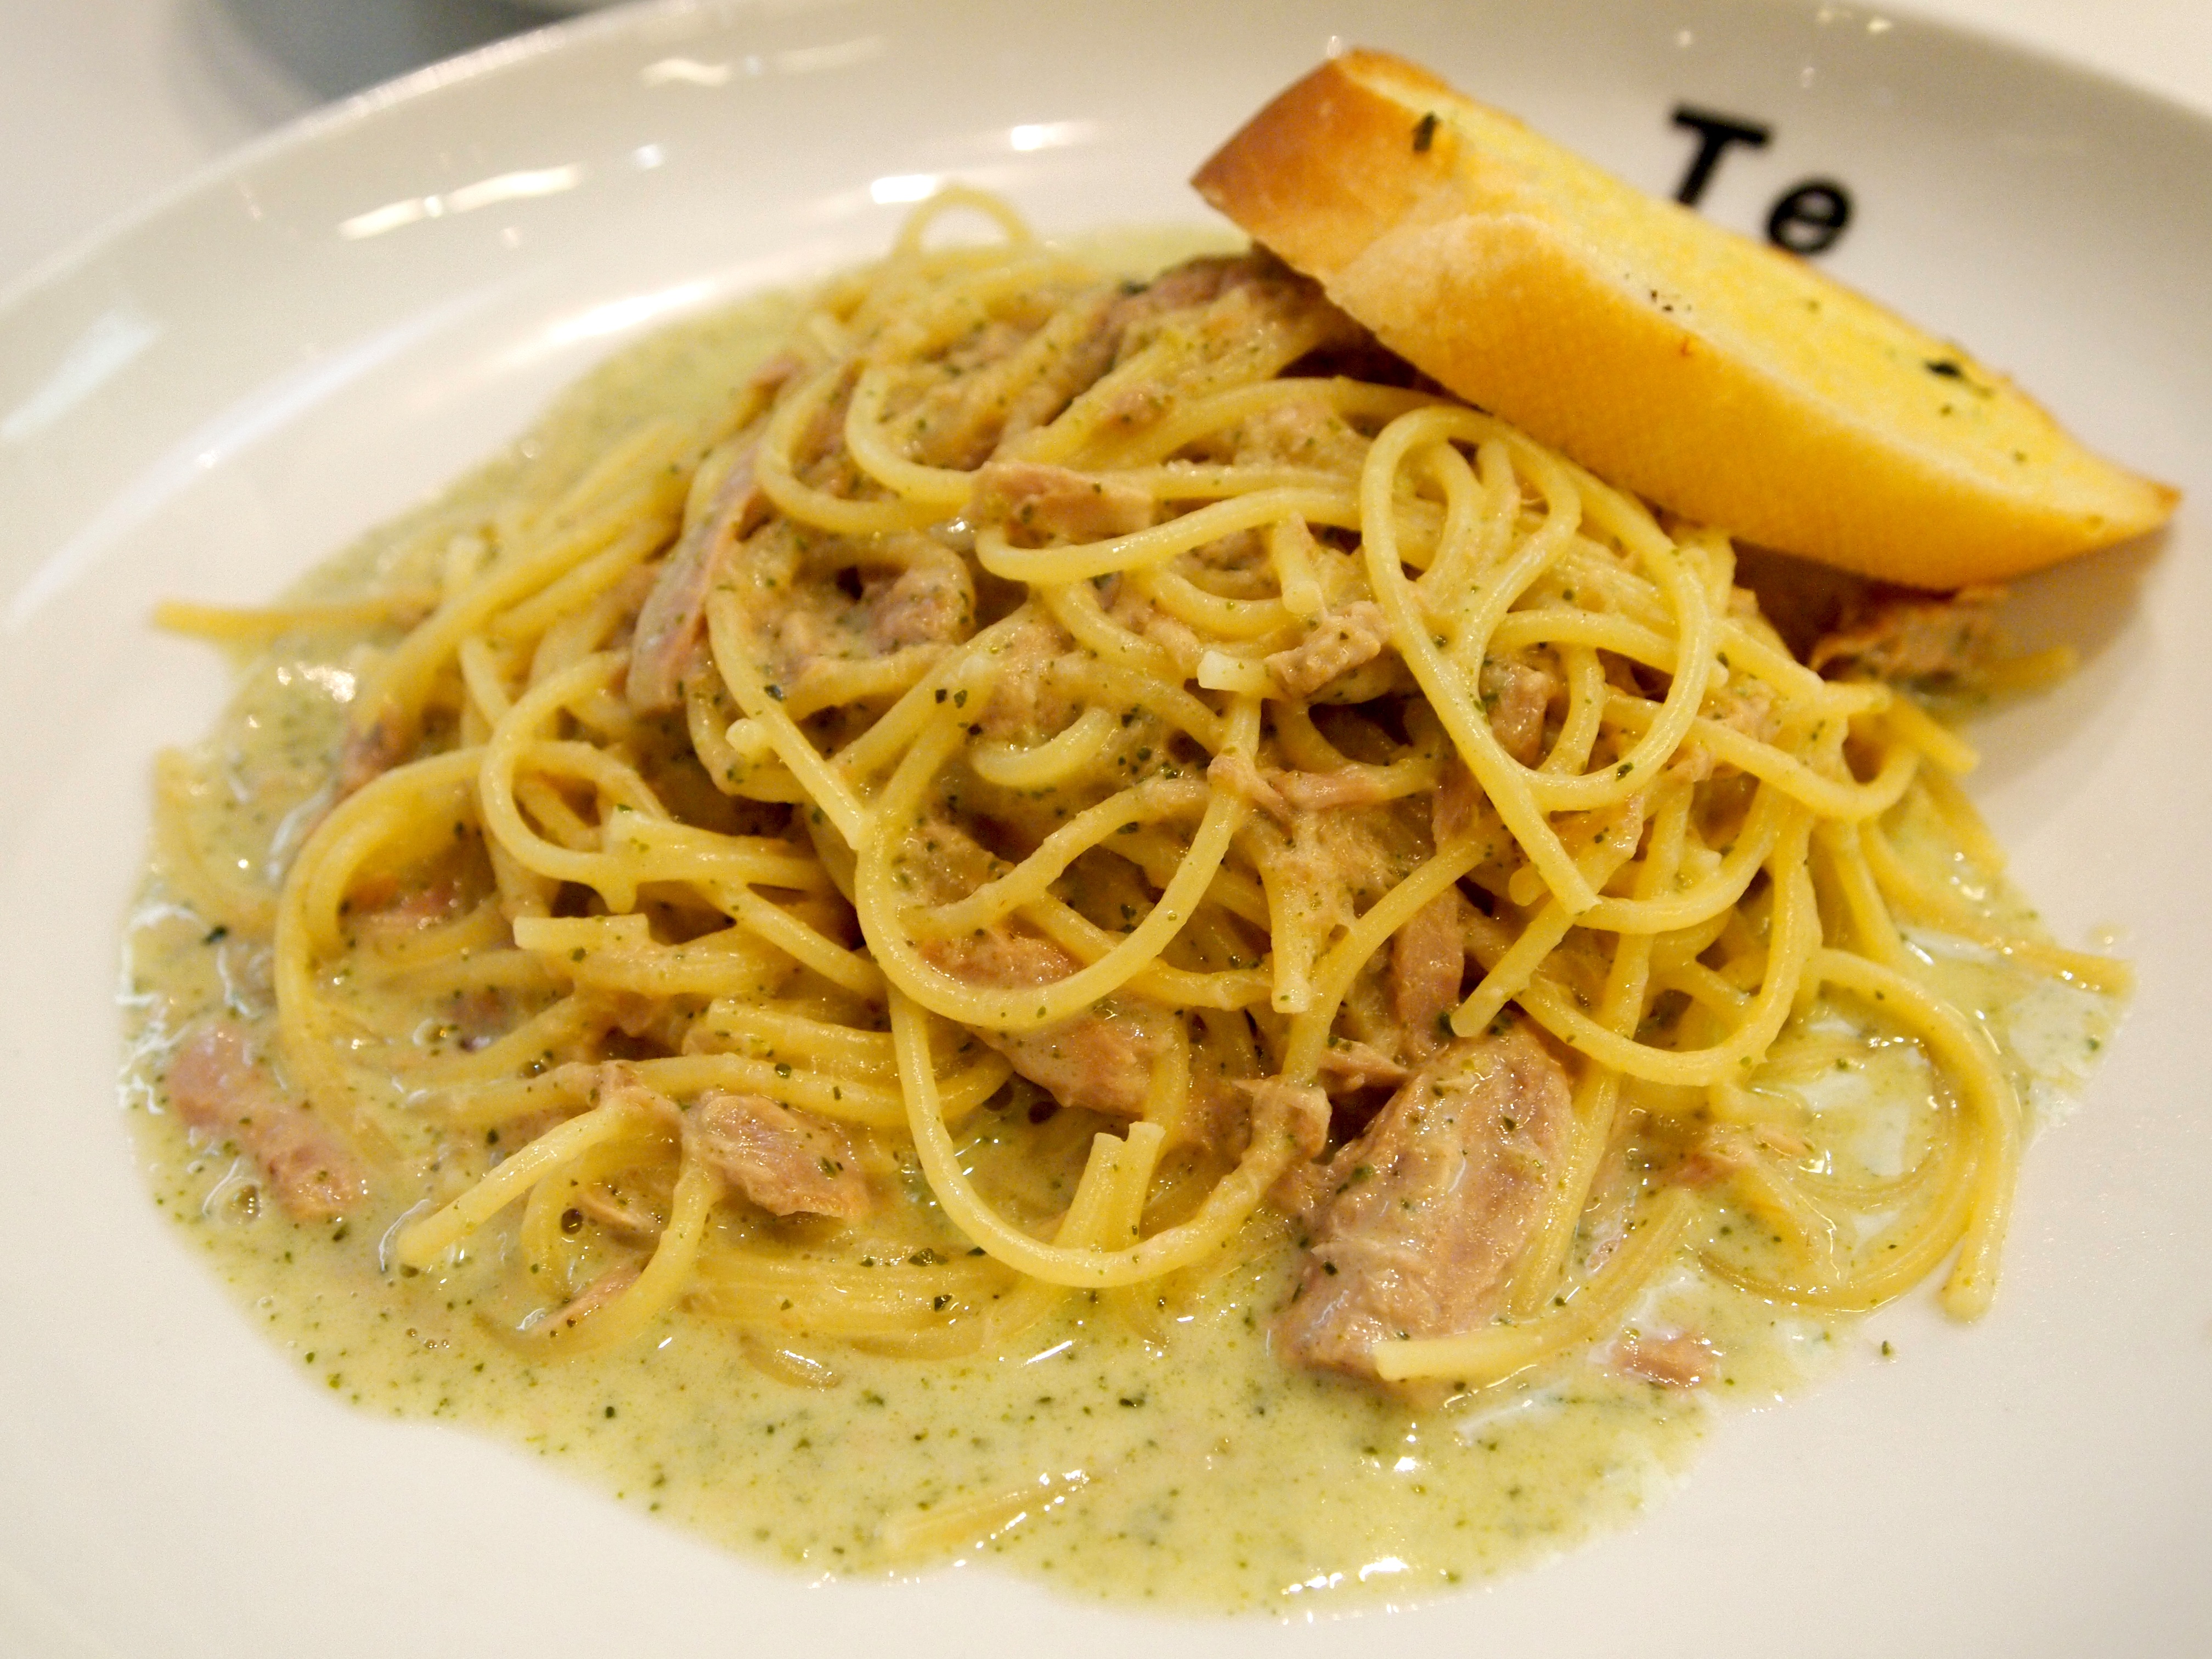
dish, food, produce, cuisine, pasta, hong kong, dining, spaghetti, vegetarian food, italian food, creamy pasta, carbonara, fettuccine, european food, bucatini, linguine, spaghetti aglio e olio, pici, bigoli